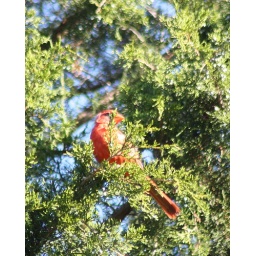
Cardinal sunning itself in red cedar tree on a chilly morning. At home by Dee.